Tom Lowery

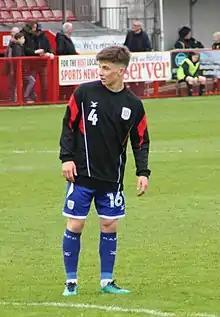
Tom Lowery at Crawley Town (2018)

A graduate of the Crewe Alexandra Academy, Lowery signed his first professional contract with the club in May 2016. He made his Crewe debut on 4 October 2016, coming on as a second-half substitute in an EFL Trophy tie against Wolverhampton Wanderers U23s at Gresty Road.